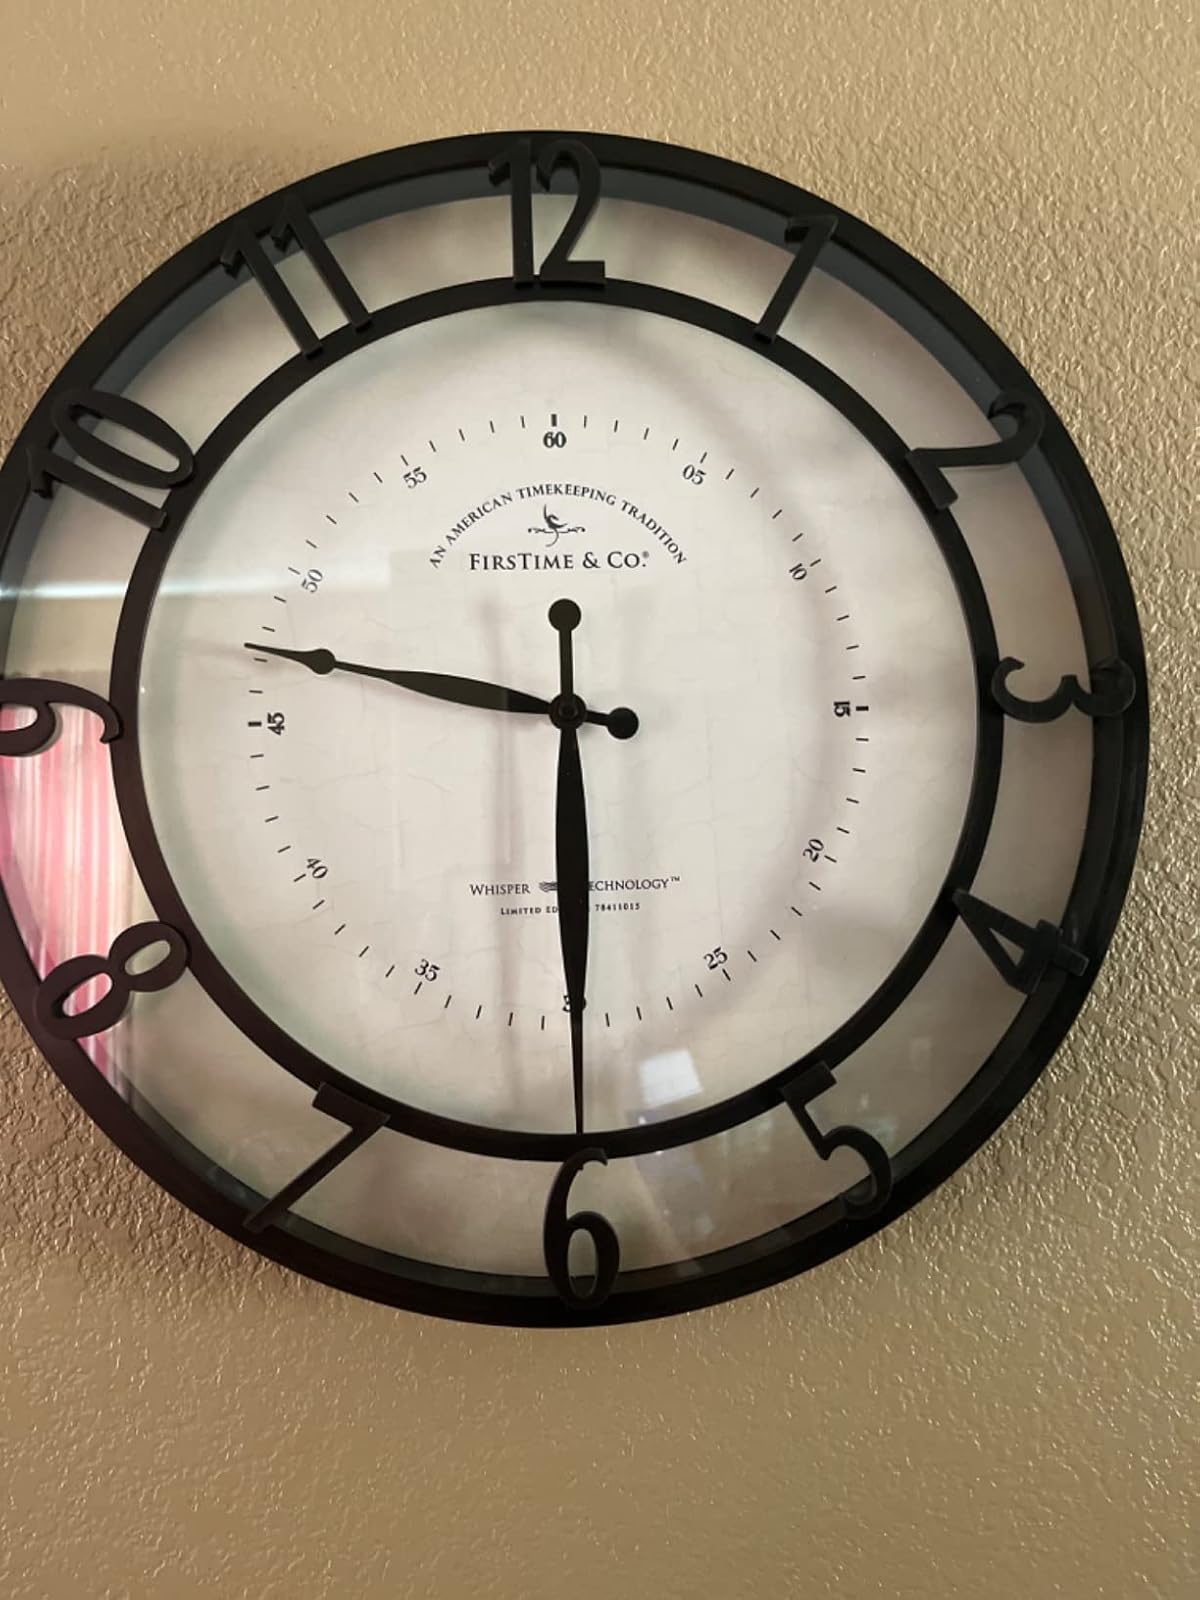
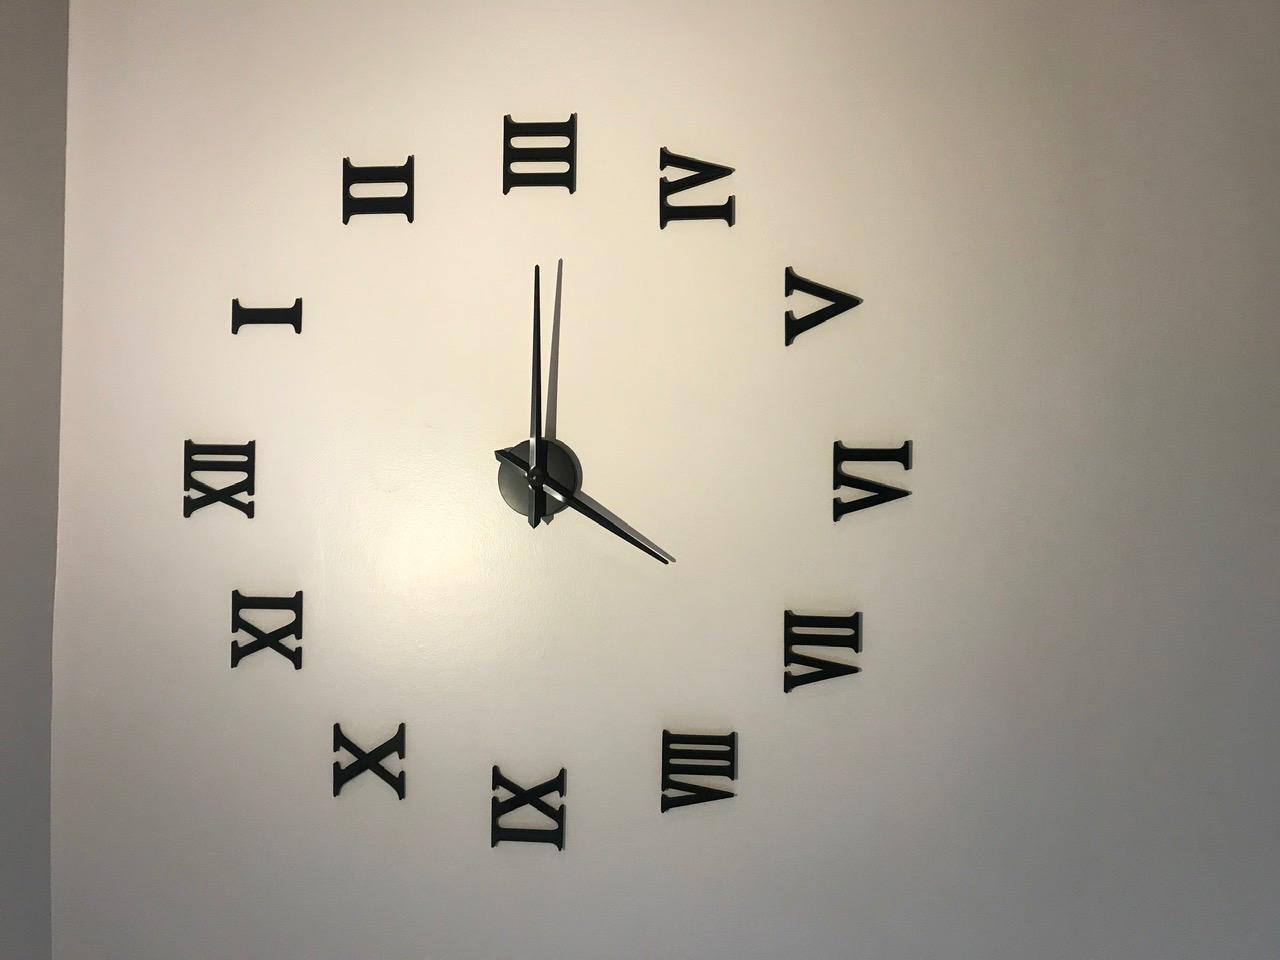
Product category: clock
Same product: no